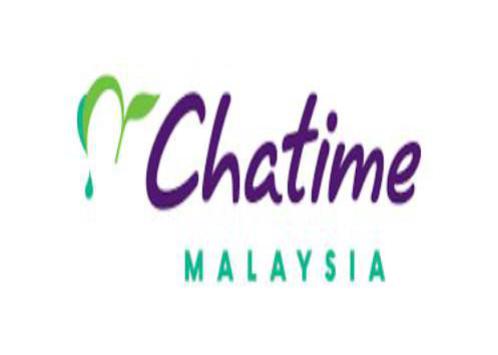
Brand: chatime
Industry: Food